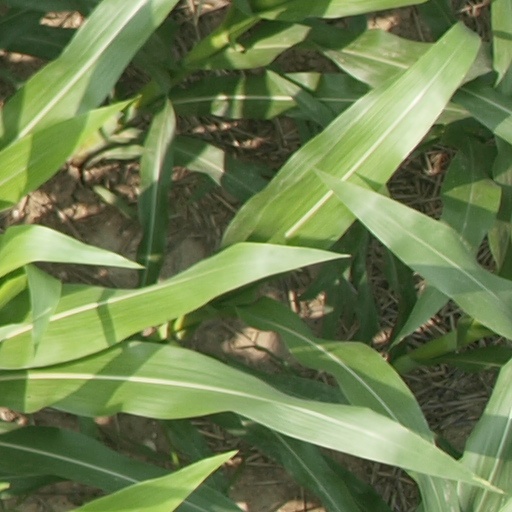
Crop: maize; corn